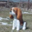
Label: dog